Rocket net

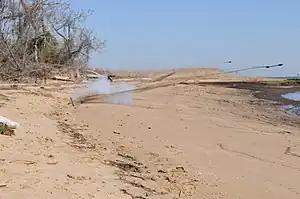
Cannon net being deployed

Rocket nets and cannon nets are types of animal traps used to trap many live animals, usually birds, but they also have been used to catch large animals such as various species of deer. Rocket nets, cannon nets, and other net launching devices are built upon similar principles have been used since the 1950s (Dill and Thornsberry 1950, Hawkins et al. 1968, Grubb 1988 and 1991).